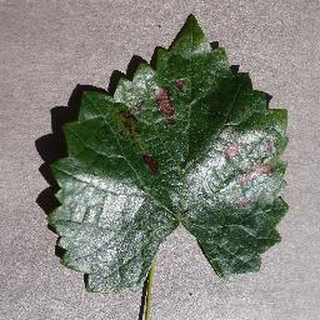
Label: grape_esca_black_measles